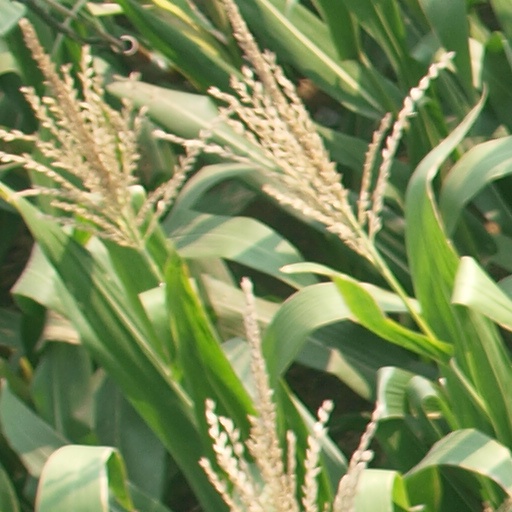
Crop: maize; corn